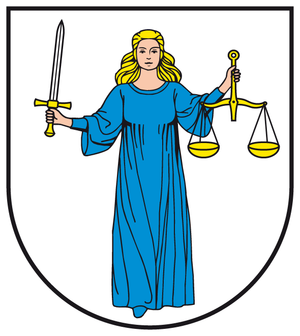
Rogätz est une commune allemande située dans le land de Saxe-Anhalt et l'arrondissement de la Börde.